Funan

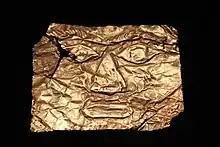

Keeping in mind that Funanese records did not survive in the modern period, much of what is known came from archaeological excavation. Excavations yielded discoveries of brick wall structures, precious metals and pot from southern Cambodia and Vietnam. Also found was a large canal system that linked the settlements of Angkor Borei and coastal outlets; this suggests a highly organised government. Funan was a complex and sophisticated society with a high population density, advanced technology, and a complex social system.